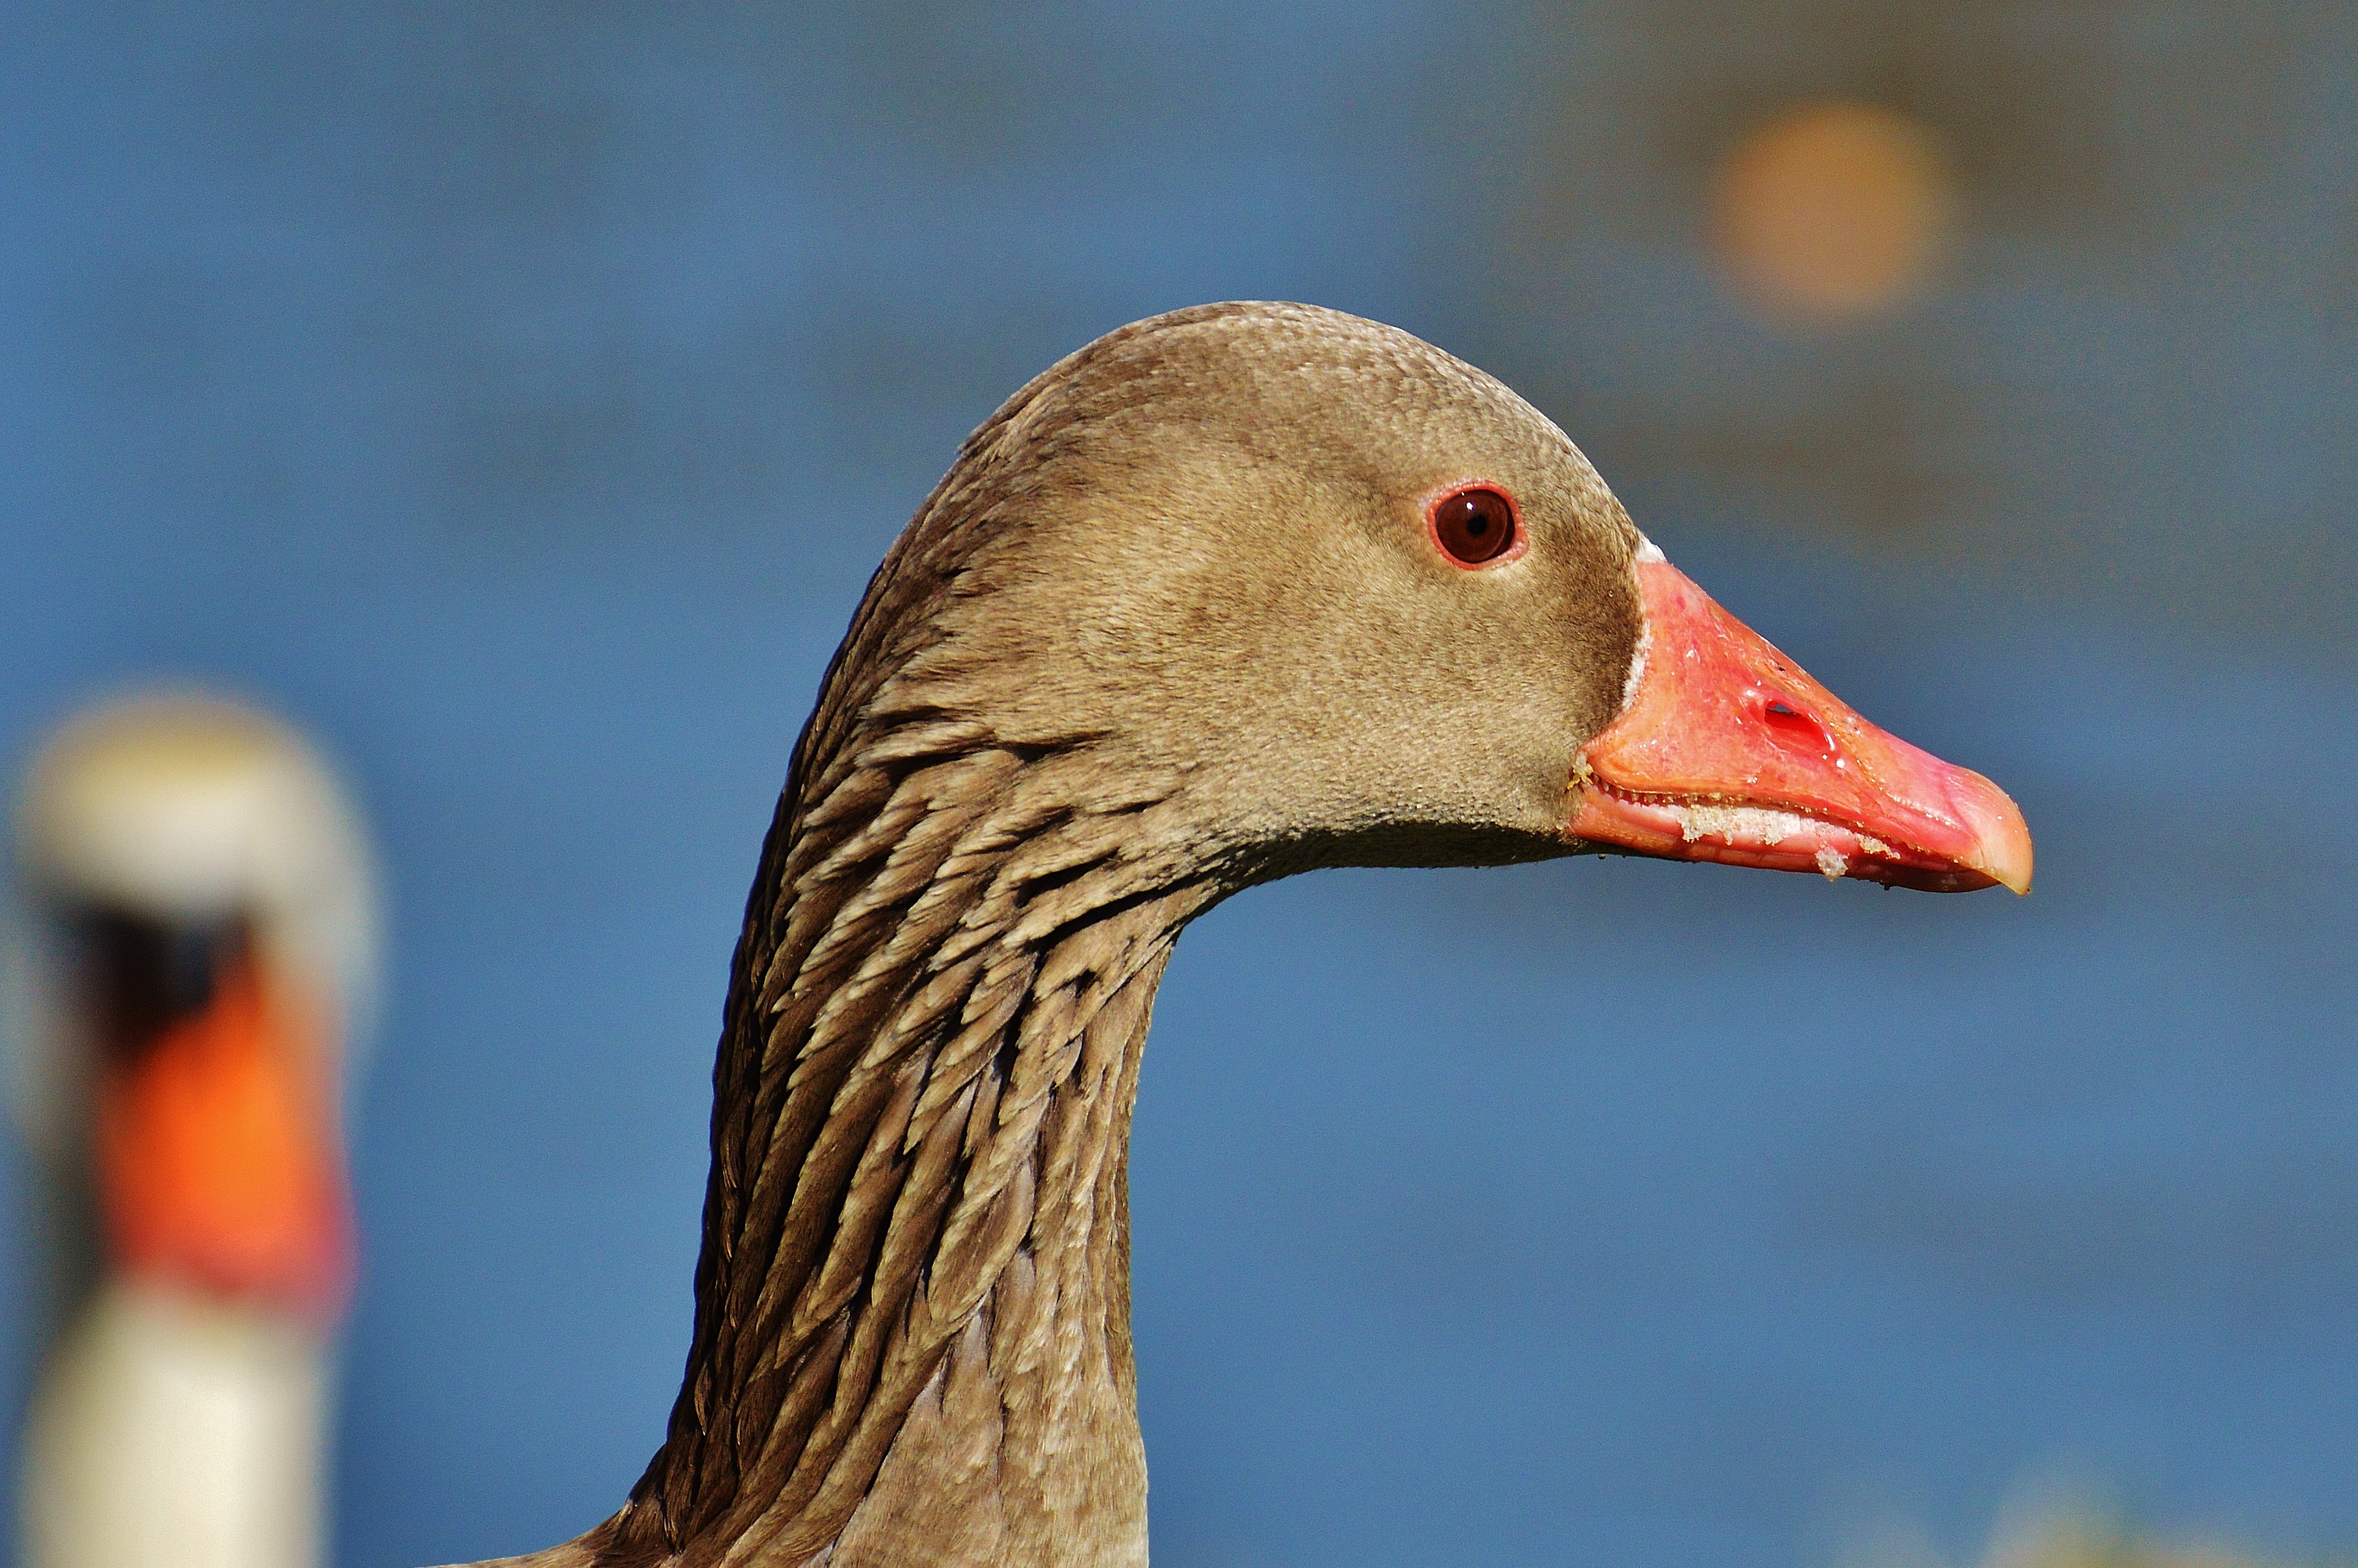
nature, bird, wing, meadow, lake, animal, pond, wildlife, beak, feather, fauna, plumage, poultry, close up, duck, head, goose, vertebrate, bill, waterfowl, water bird, mallard, canard, ducks geese and swans